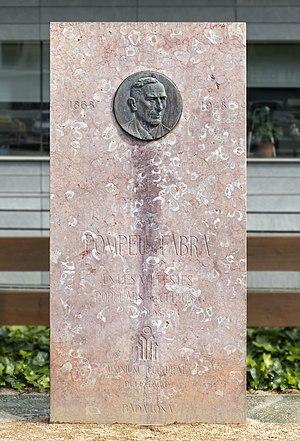
Pompeu Fabra i Poch, né le 20 février 1868 à Gràcia et mort le 25 décembre 1948 à Prades, était un ingénieur de l’industrie et un linguiste espagnol, connu pour son travail de chef et pour avoir mis en place la norme moderne de la langue catalane.